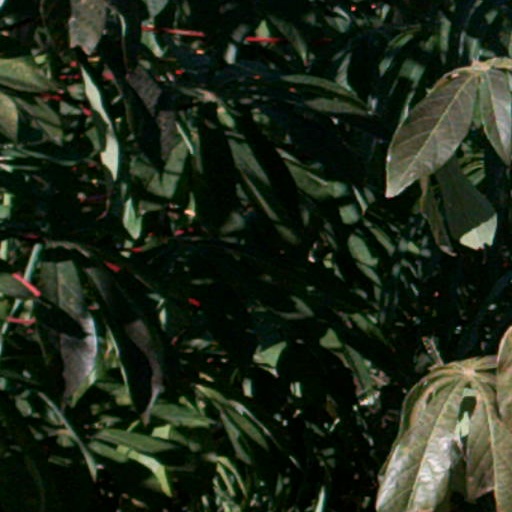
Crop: cassava